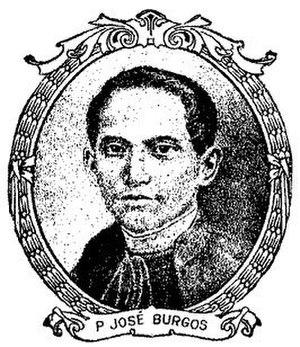
La révolution philippine, qui a lieu de 1896 à 1898, est un épisode majeur de l'histoire des Philippines, ainsi que de l'histoire coloniale de l'Espagne et de la guerre hispano-américaine. Elle aboutit, après plus de trois siècles de colonisation espagnole, à l'indépendance des Philippines et la proclamation de la Première République.
José Apolonio Burgos ou José Burgos était un missionnaire espagnol qui se fit le porte-parole des indigènes philippins lors de la première révolution anti-coloniale aux Philippines en 1864 et joua un rôle important dans le développement rapide du nationalisme philippin dans la dernière partie du XIXᵉ siècle.